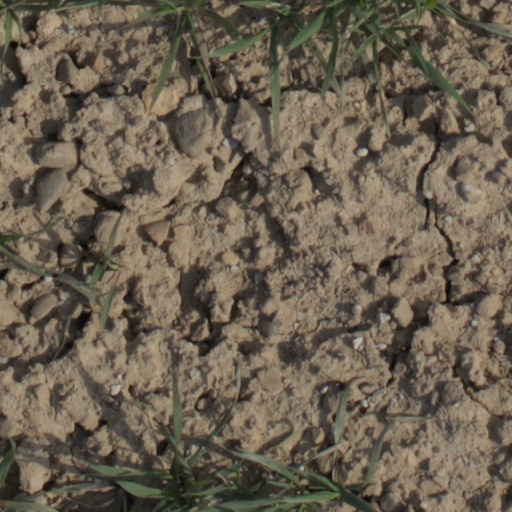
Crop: wheat